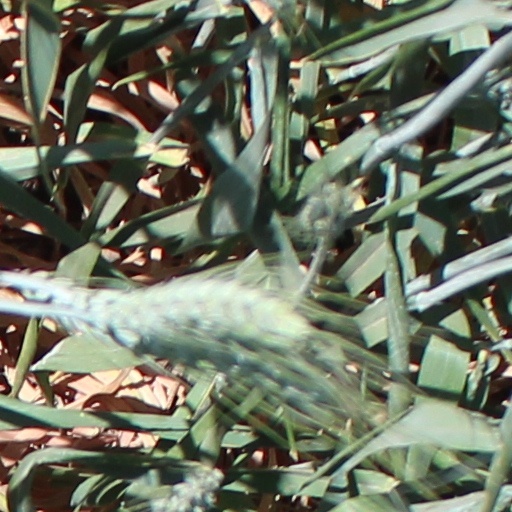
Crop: wheat